Sabine Hettner

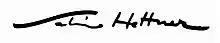
Signature

Sabine Hettner created numerous works (oil, gouaches, drawings). After a short figurative period, she oriented herself towards the abstraction of the universe, such as the sea, earth, sky and the world of minerals. Her pictures point to a pantheistic communion with nature, in a world shaped by mysticism.